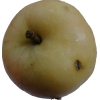
Label: Apple 14